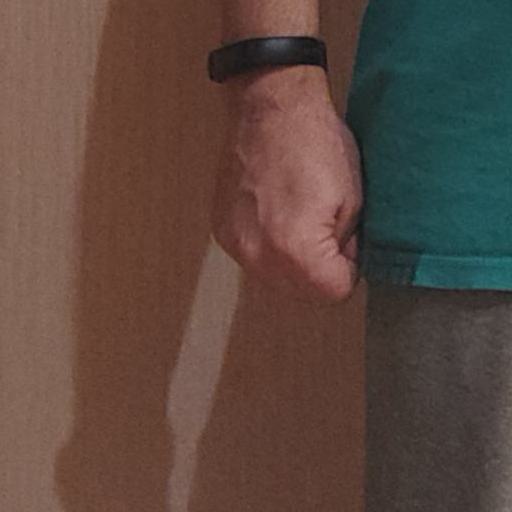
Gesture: no_gesture